William H. Welch

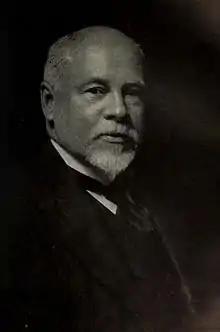
Welch is widely known at the time for his pathology residency program, which later attracted many bright minds from across the country.

In 1884, he was the first physician recruited to be a professor at the newly forming Johns Hopkins Hospital and Medical School at Johns Hopkins University in Baltimore. By 1886, he had 16 graduate physicians working in his laboratory – the first postgraduate training program for physicians in the country. He helped the trustees recruit the other founding physicians for the hospital – William Stewart Halsted, William Osler, and Howard Kelly. Welch became head of the Department of Pathology when the hospital opened in 1889. In 1893, he also became the first dean of the Johns Hopkins University School of Medicine, and in 1916, he established and led the Johns Hopkins School of Hygiene and Public Health, the first school of public health in the country. During this time, Welch was also involved in creating a new medical library for Johns Hopkins. He embarked on a sabbatical in Europe, where he visited the University of Leipzig's Institute and various other universities, as well as libraries and bookstores. These German institutions influenced Welch's design for the Institute of the History of Medicine at Johns Hopkins, which was established in October 1929. The new institute also built on the already existing Johns Hopkins Hospital Historical Club (est. 1890), of which Welch had been a co-founder. Welch is also the founding editor-in-chief of the "American Journal of Epidemiology".